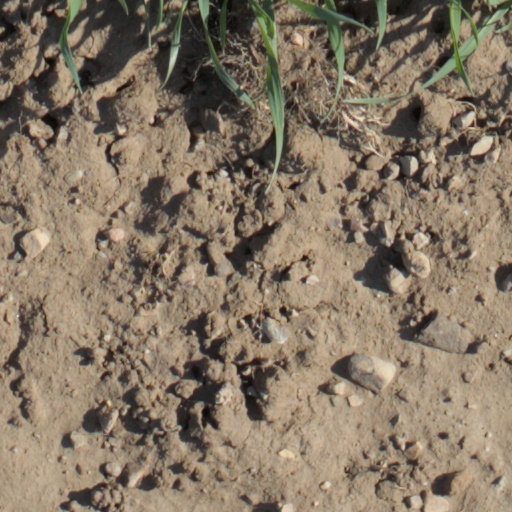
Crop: wheat